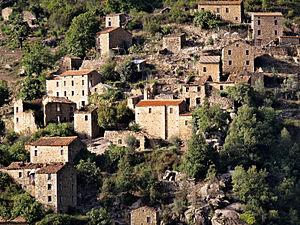
Murzo est une commune française située dans la circonscription départementale de la Corse-du-Sud et le territoire de la collectivité de Corse. Elle appartient à l'ancienne piève de Sorroingiù, dans les Deux-Sorru.